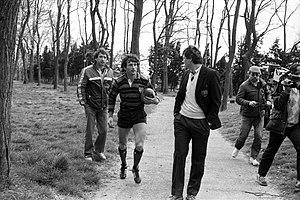
Pas de lieu. Le14 Avril 1985. Vue de Pierre Villepreux et de deux joueurs du Stade Toulousain dans un sous-bois.
Guy Novès, né le 5 février 1954 à Toulouse, est un joueur de rugby à XV, ailier gauche, entraîneur puis manager du Stade toulousain, et sélectionneur de l'équipe de France de rugby à XV. Avec dix titres de champion de France et quatre titres de champion d'Europe, il est l'entraîneur français le plus titré.